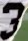
Number: 3